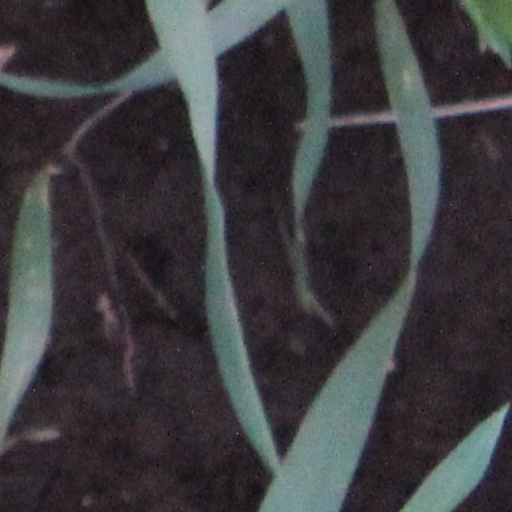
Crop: wheat